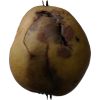
Label: Pear 3